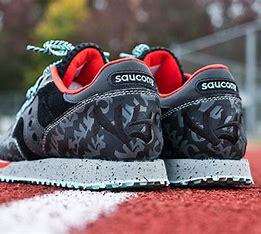
Brand: Saucony
Model: DXN